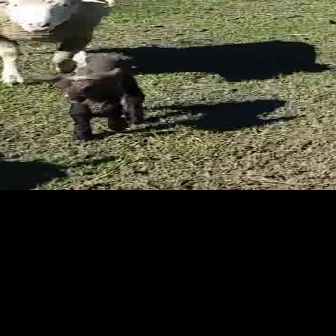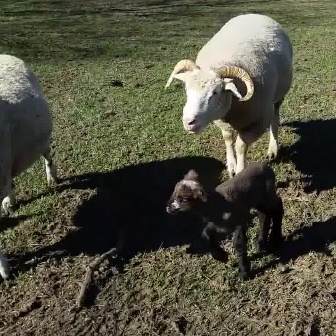
  Please identify the target specified by the bounding box [52,48,144,140] in the first image and locate it in the second image. Return the coordinates in [x_min,y_min,x_max,y_max] format.
Answer: [164,161,284,281]